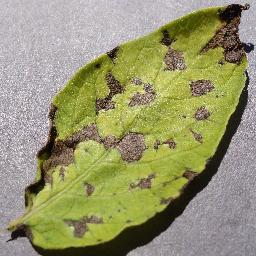
Label: Potato___Early_blight